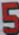
Number: 5